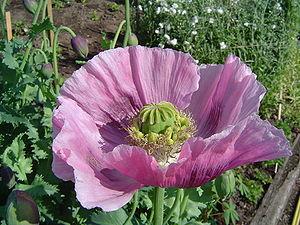
Le pavot somnifère ou pavot à opium, appelé également « pavot des jardins », est une espèce de plante herbacée annuelle de la famille des Papaveraceae originaire d'Europe méridionale et d'Afrique du Nord.